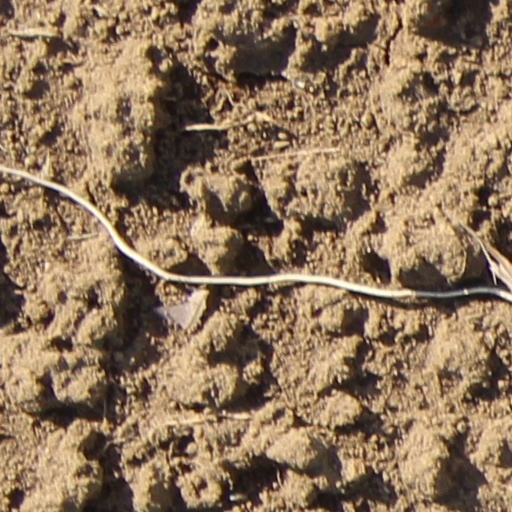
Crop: wheat